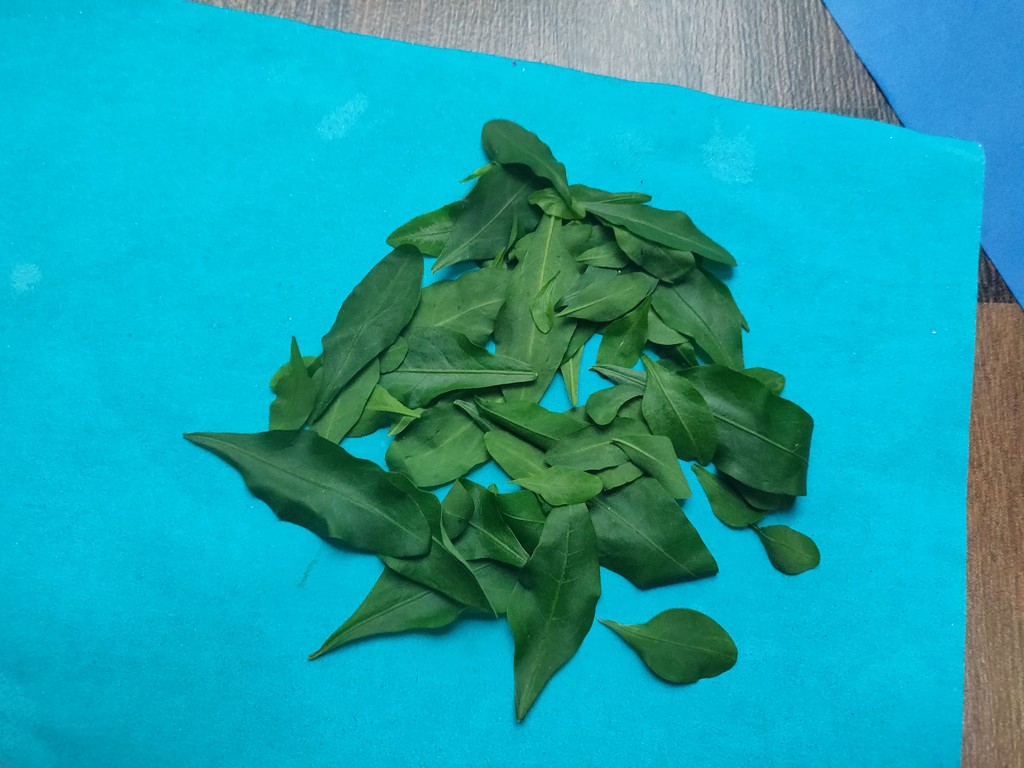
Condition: Healthy
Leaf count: multiple
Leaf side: unknown